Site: brandenburg
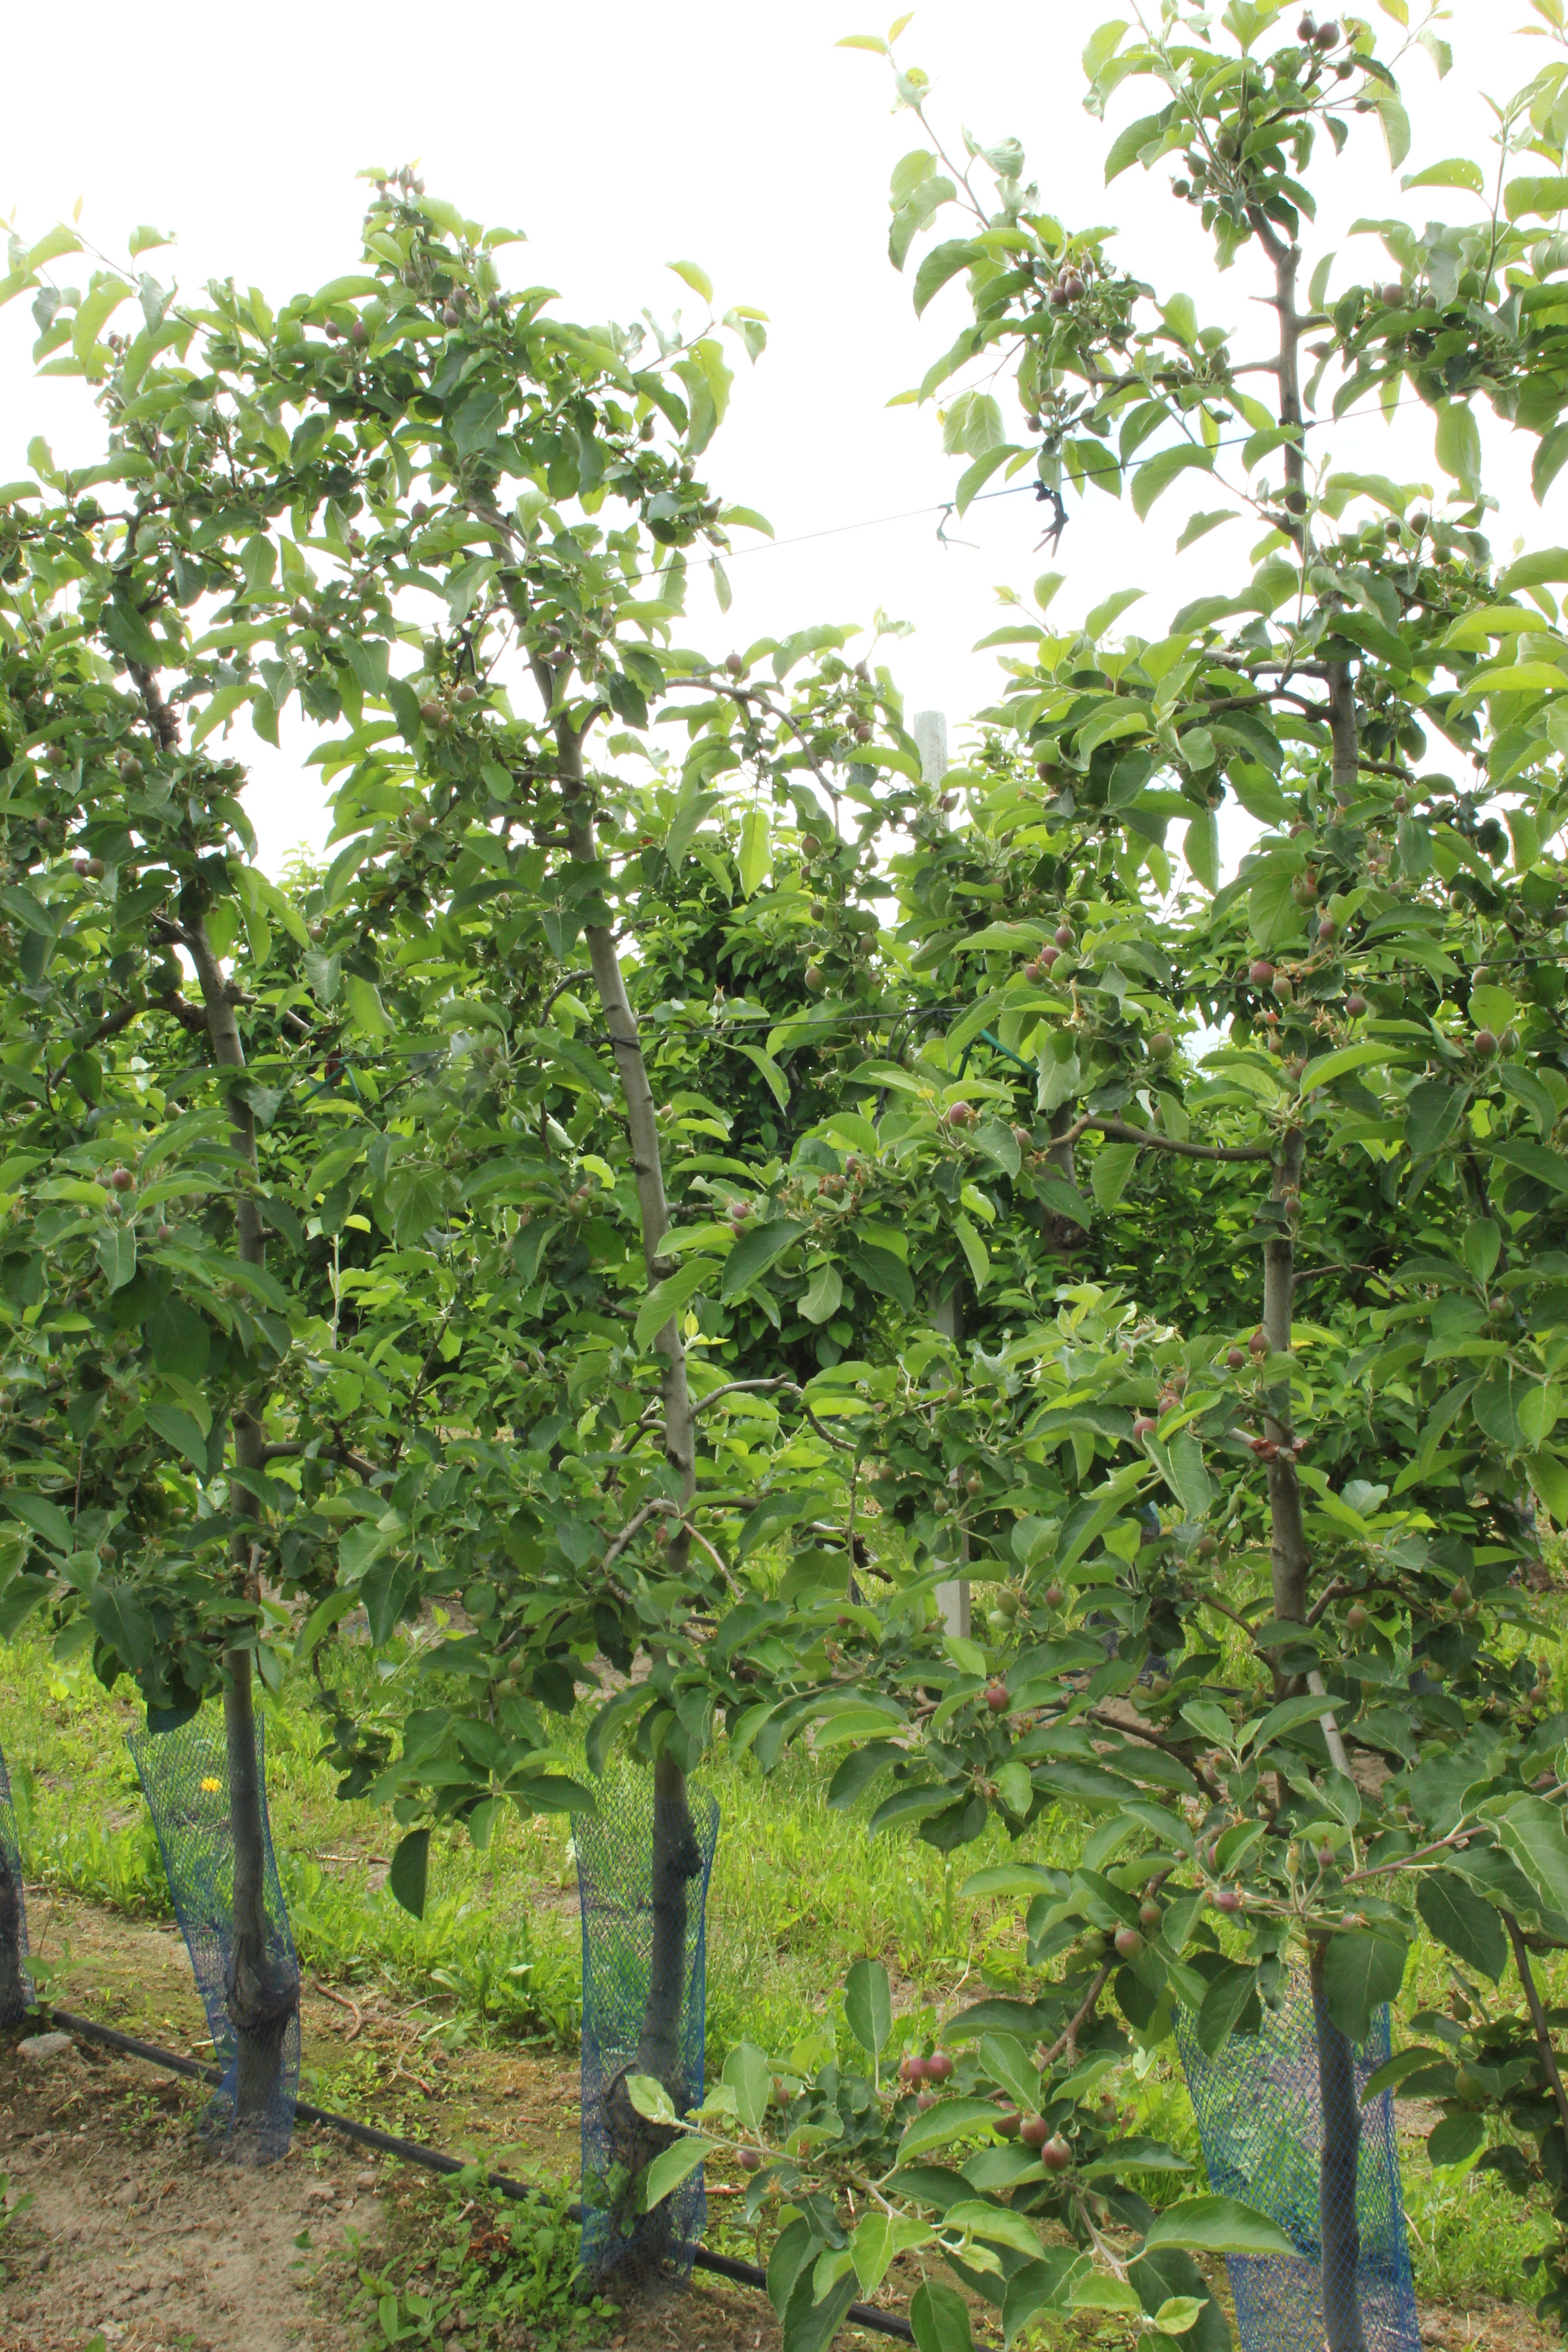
Growth stage (BBCH 72): Development of fruit